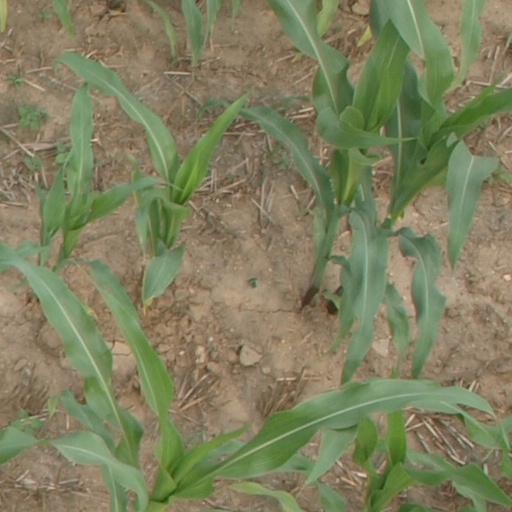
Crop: maize; corn